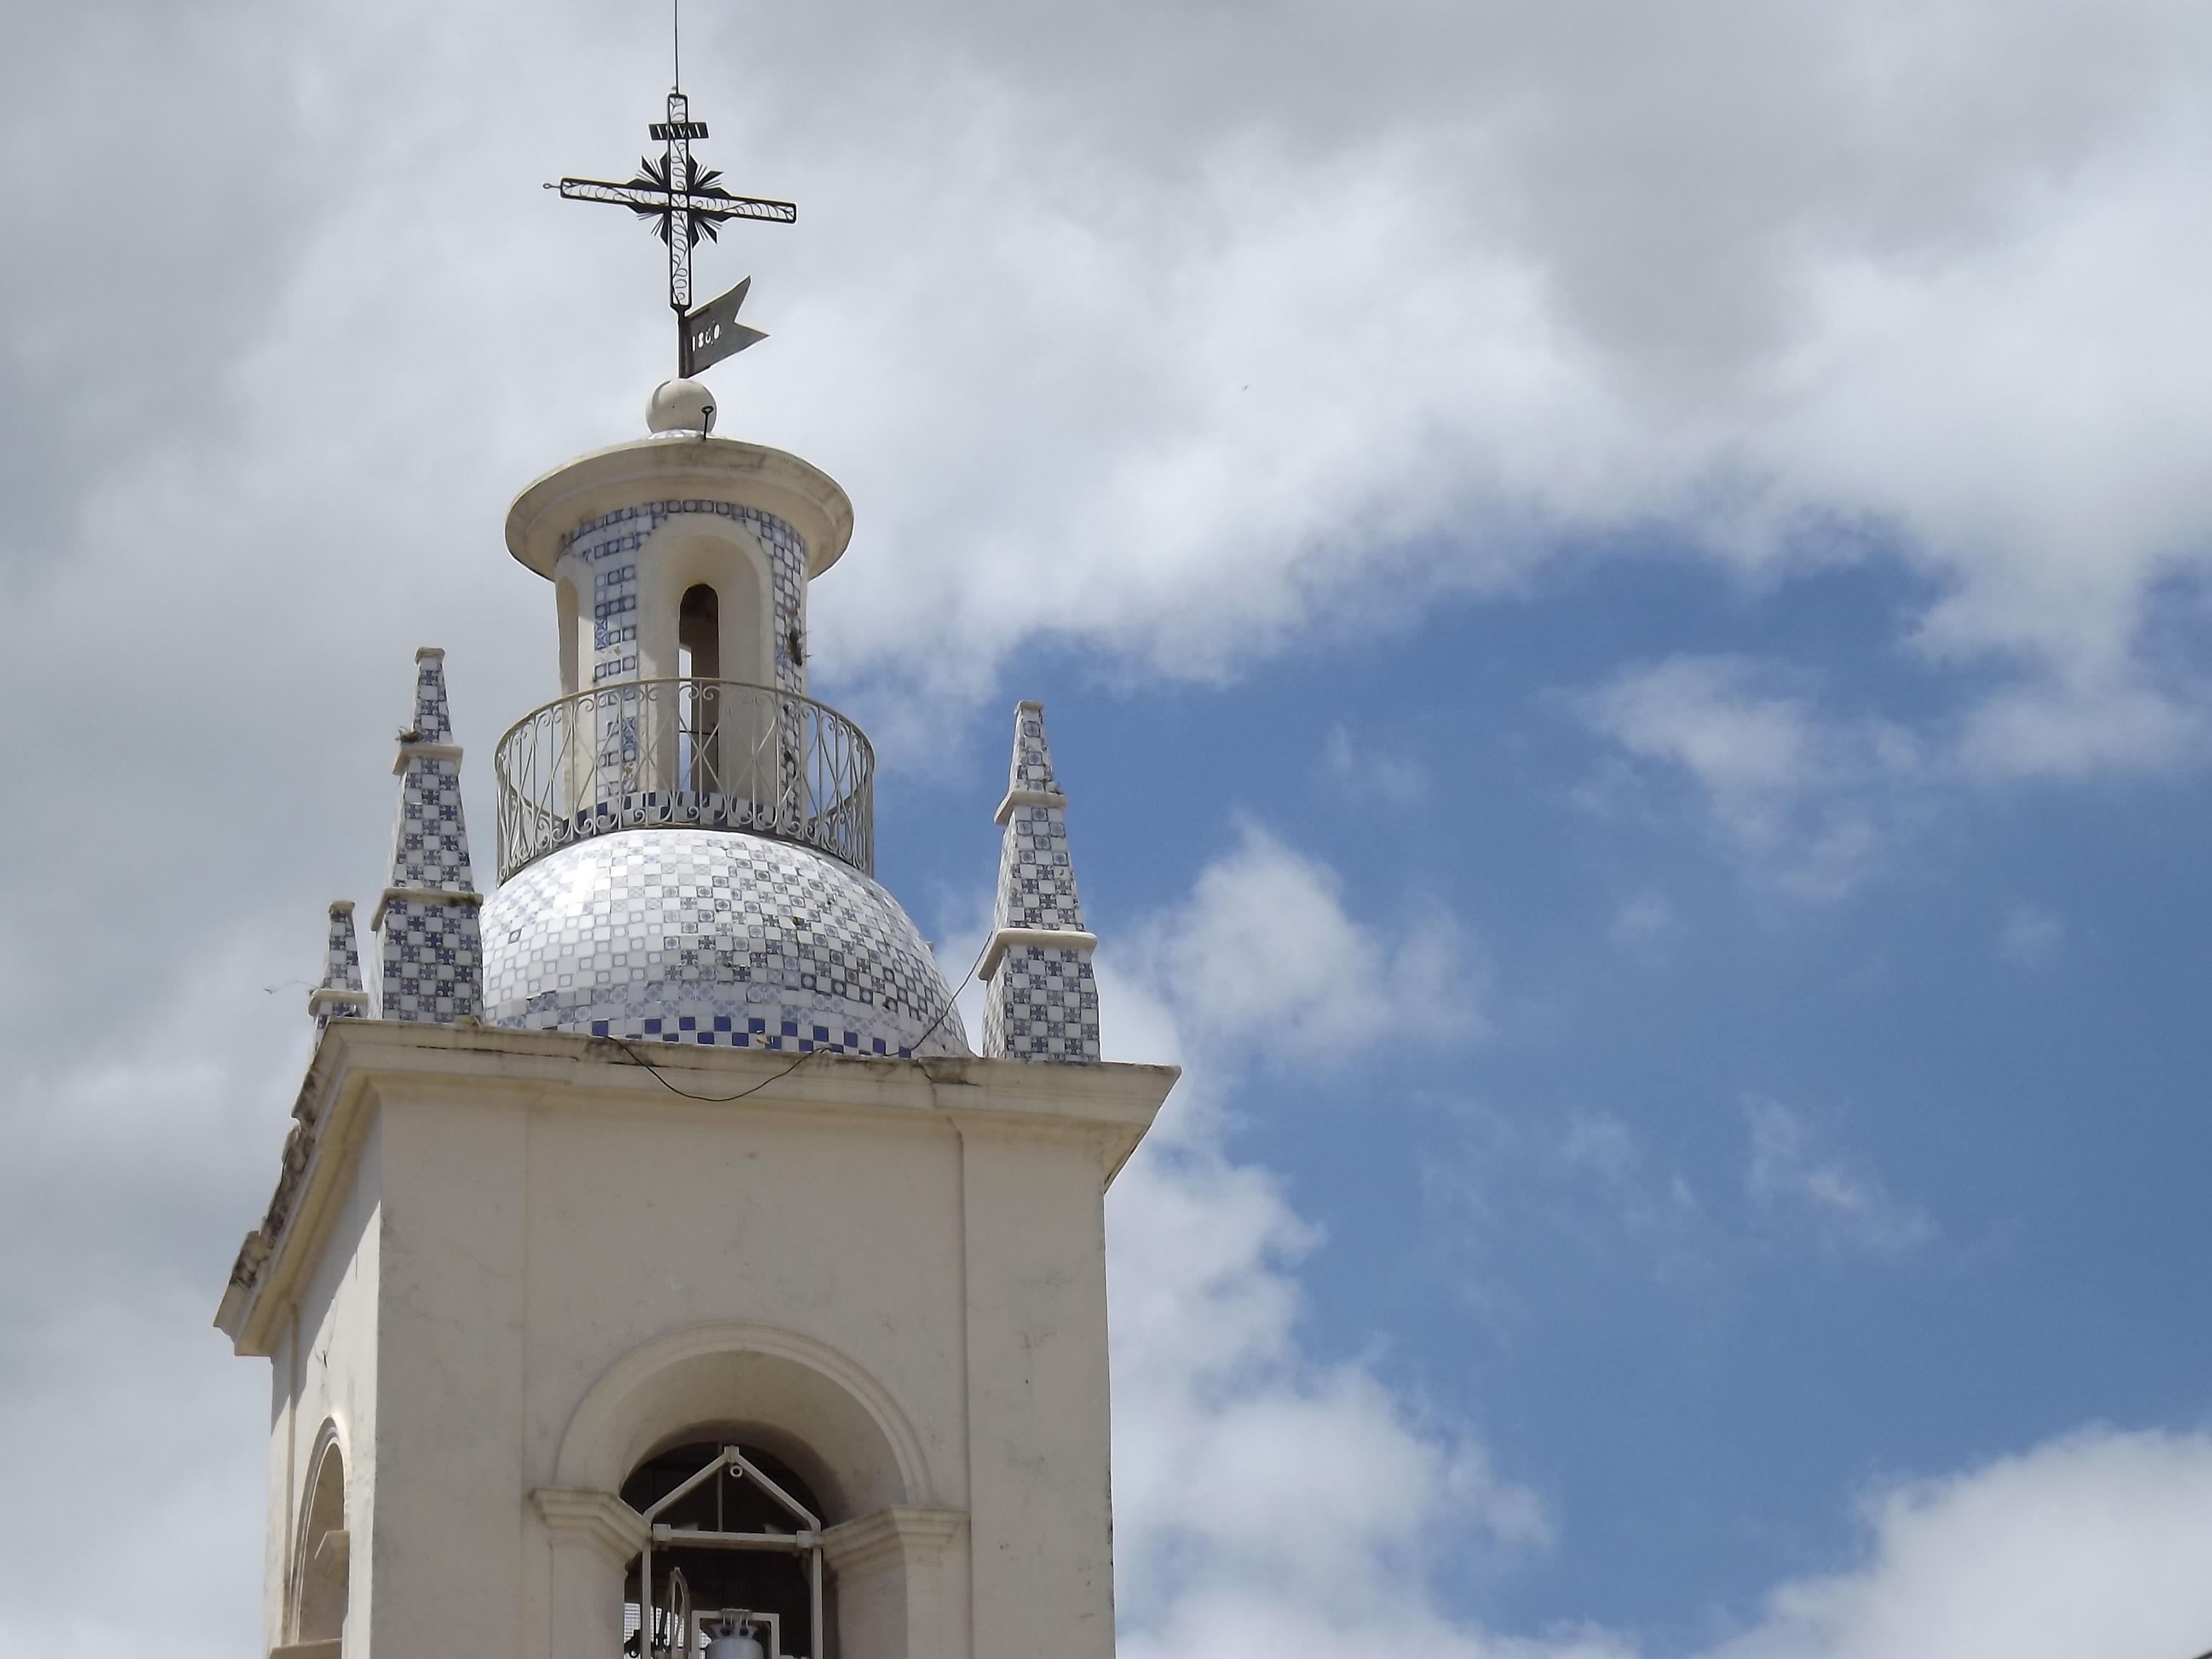
church, sky, ceiling, cross, clouds, sun, monastery, above, texture, tower, steeple, landmark, place of worship, dome, architecture, building, bell tower, spire, finial, chapel, classical architecture